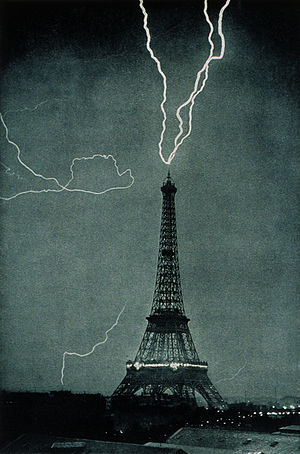
Lyn
Lynnedslag i Eiffeltårnet i Paris 3. juni 1902 kl. 9:20.
Et lyn er en stor elektrisk udladning mellem sky og jord eller hav, eller mellem sky og sky. Et lyn er en stor gnist i jordens atmosfæres luft. Lyn løber gennem luften ved at en elektrisk spændingsforskel omdanner luftens molekyler til ioner. Derved dannes der en kanal som lynet kan løbe igennem. Mens lynet løber igennem kanalen omdannes molekylerne til plasma, og der er typisk omkring 15.000 °C og helt op til 30.000 °C i lynkanalen mens lynets elektricitet løber igennem, og det er faktisk op til 5 gange så høje temperaturer, som der findes på Solens overflade.